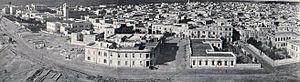
Benghazi est une ville de la Cyrénaïque, en Libye, chef lieu du district homonyme. Sa population est de 631 555 habitants pour une agglomération de 1 180 000 habitants. Il s'agit donc de la deuxième ville de Libye après la capitale Tripoli.